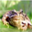
Label: frog